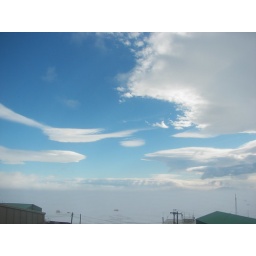
View from my office window in Crary Lab.